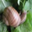
Label: snail